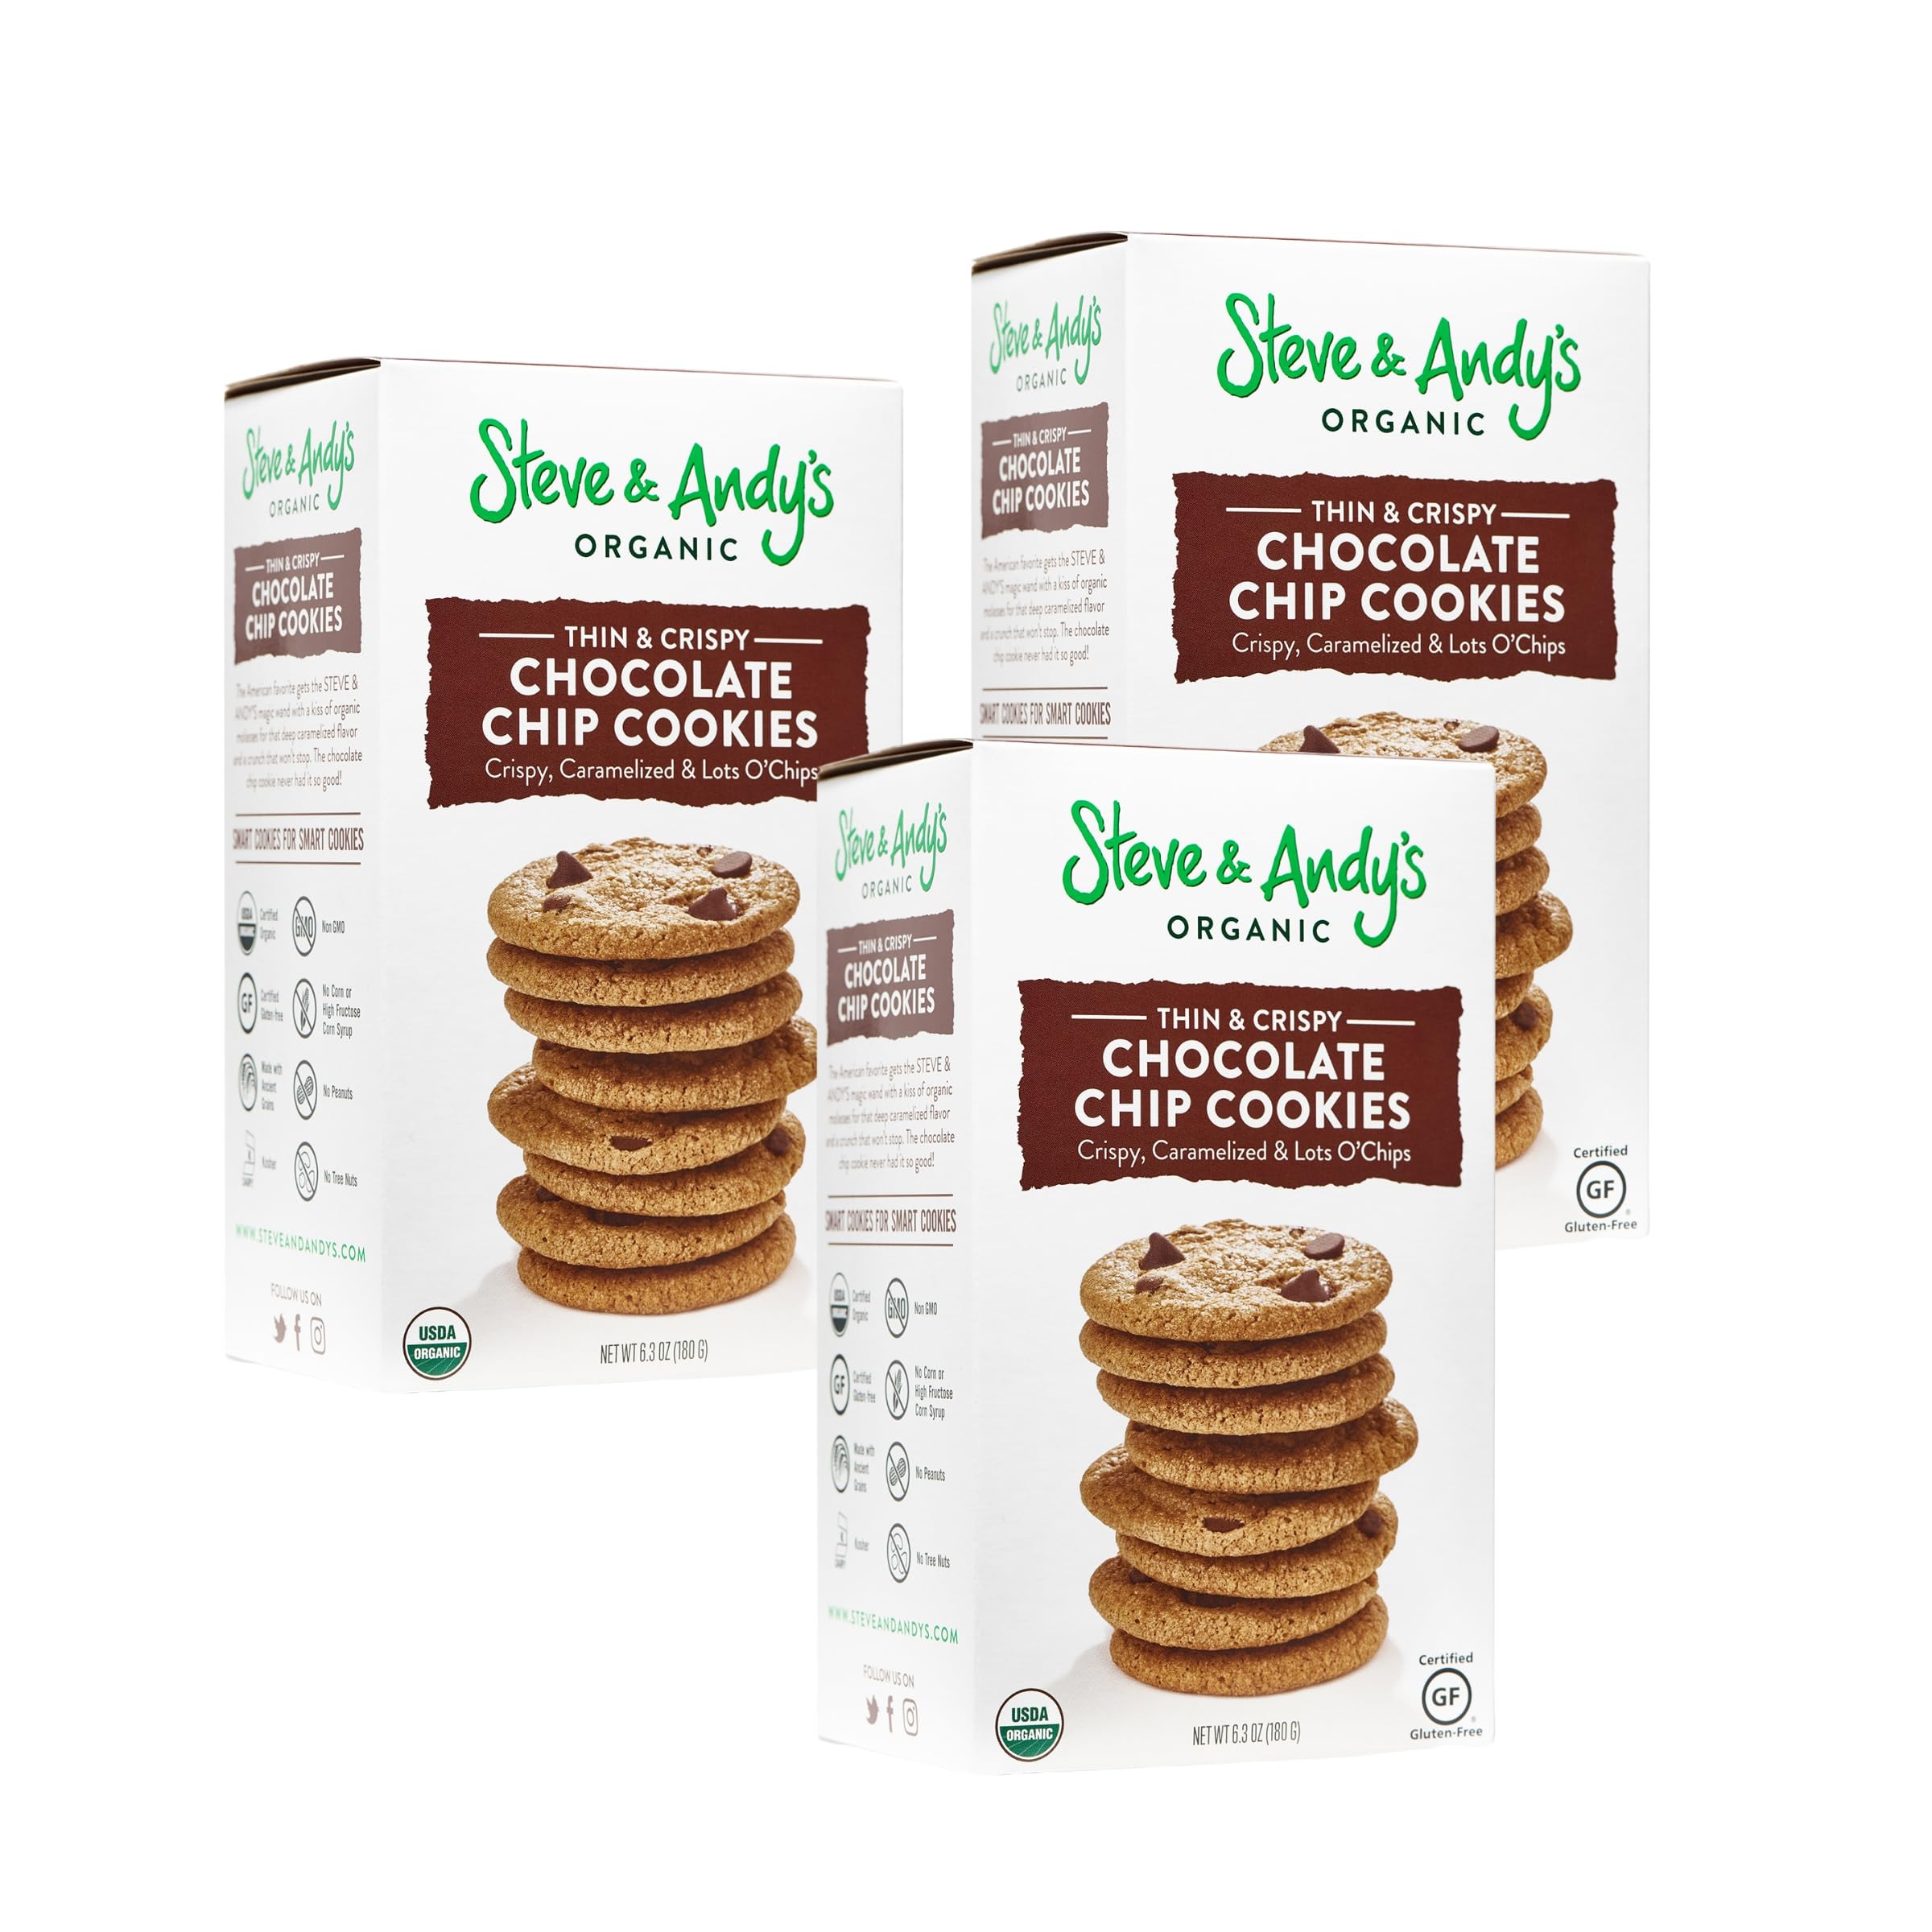
Item Name: Steve & Andy’s Organic Gluten-Free Crispy Chocolate Chip Cookies, Non-GMO for Healthy Snacking, No Corn or High Fructose Corn Syrup – 3 Boxes
Bullet Point 1: Crafted With Simple Ingredients: We are committed to using only high-quality, clean ingredients. No chemicals, artificial flavors, or synthetic colors. Enjoy a delicious gluten-free and organic treat, worry-free.
Bullet Point 2: Healthy Snacking For All: Thin and crisp with a kiss of organic molasses that creates a deep, caramelized flavor and crunch that doesn’t stop. A flavorful, healthy snack for kids and adults alike.
Bullet Point 3: Variety of Flavors: Choose from our Chocolate Chip, Oatmeal Raisin, White Chocolate Chip, Ginger Snap, or Vegan Coconut Oatmeal cookies. Find the right taste to please your palate.
Bullet Point 4: Certifications You Can Trust: All Steve & Andy’s products are made in a certified organic and gluten-free facility. All products are also non-GMO, peanut/tree nut free, and free from corn and high fructose so that you can snack with confidence.
Bullet Point 5: You’re Good… ‘Cause We’re Good: Steve & Andy’s Organic donates product to organizations who provide nutritionally balanced meal services to those in need and supports the LGTBQIA+ community by donating to organizations helping queer youth reach their full potential.
Product Description: We spent years creating the perfect cookie that will satisfy your cravings in a healthy, yet flavorful way. At Steve and Andy’s Organic we take pride in using our very own gluten-free, all-purpose flour combined with other organic ingredients such as soft butter, potato flour, chocolate raisins, and eggs to ensure you’re eating the cleanest cookie unlike any other. Made in the USA, and offered in a variety of flavors, our cookies are the perfect bite of goodness both adults and kids will surely love. Our Chocolate Chip cookies are thin and crispy with a kiss of organic molasses that creates a deep, caramelized flavor and crunch that doesn’t stop. Satisfy your sweet tooth without the guilt, one sumptuous bite at a time. Welcome to the whimsical world of Steve & Andy's Organic.
Value: 18.9
Unit: Ounce

Price: 9.99